The Gate II: Trespassers

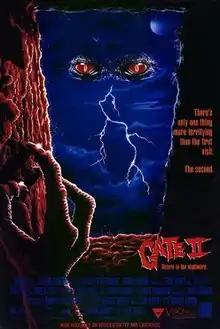
Theatrical release poster

The Gate II: Trespassers (also known as Gate II: Return to the Nightmare) is a 1990 horror film and a sequel to the 1987 film "The Gate". It was directed by Tibor Takács and was a co-production between the United States and Canada. Louis Tripp reprises his role as Terrence "Terry" Chandler, a teenager who opens a gate to Hell.